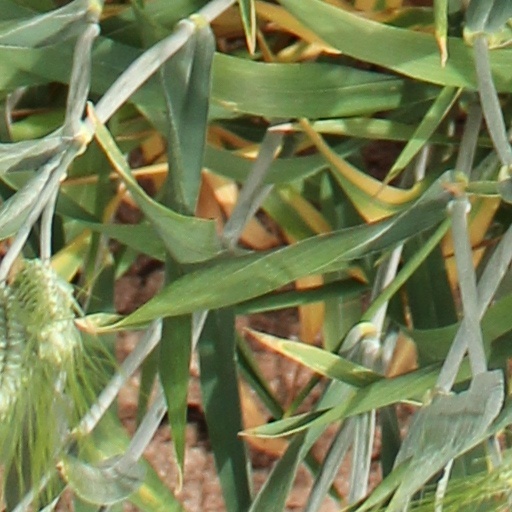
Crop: wheat